The New Rich

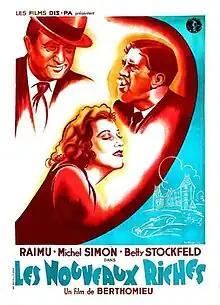

The New Rich (French: Les Nouveaux Riches) is a 1938 French comedy film directed by André Berthomieu and starring Raimu, Michel Simon and Betty Stockfeld. It is based on a 1917 stage farce of the same title by Charles Albert Abadie and Raymond de Cesse. It was shot at the Saint-Maurice Studios in Paris. The film's sets were designed by the art directors Jacques Colombier and Eugène Lourié.